Ruan Wengzhong

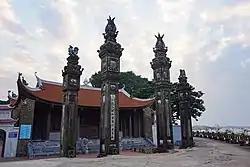
Chèm temple where Lý Ông Trọng is the main village god.

According to , a 14th-century collection of Vietnamese history and mythologies, Ruan Wengzhong was called and was a native of of Jiaozhi before becoming a Qin official. is still being worshipped in the Chèm Temple in his native hometown in today's of Hanoi.